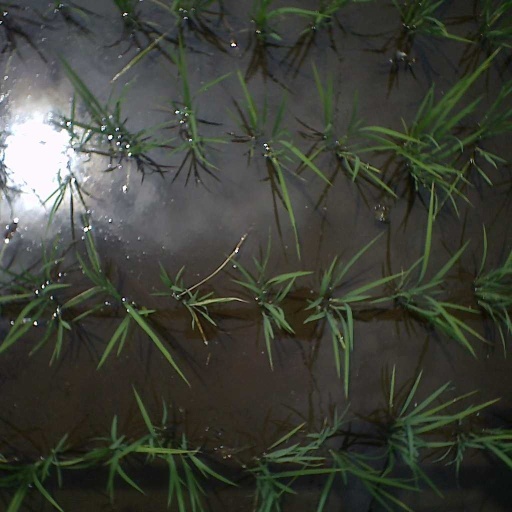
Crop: rice